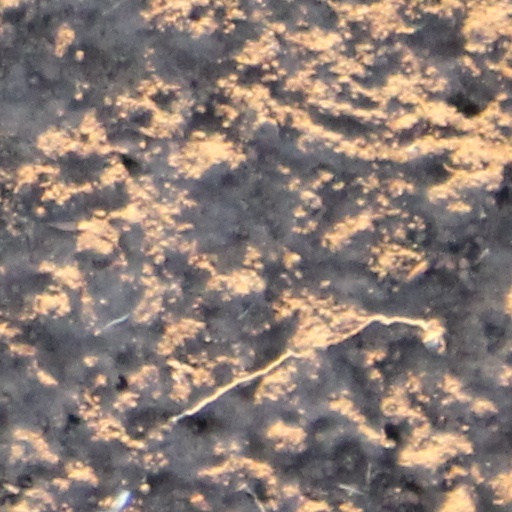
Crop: wheat